Atmosphere of Venus

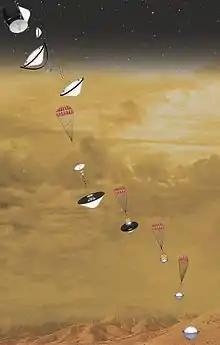
Artist's concept of the planned DAVINCI+ probe's descent stages through Venus's atmosphere

The "Venus Express" spacecraft formerly in orbit around the planet probed deeper into the atmosphere using infrared imaging spectroscopy in the 1–5 μm spectral range.